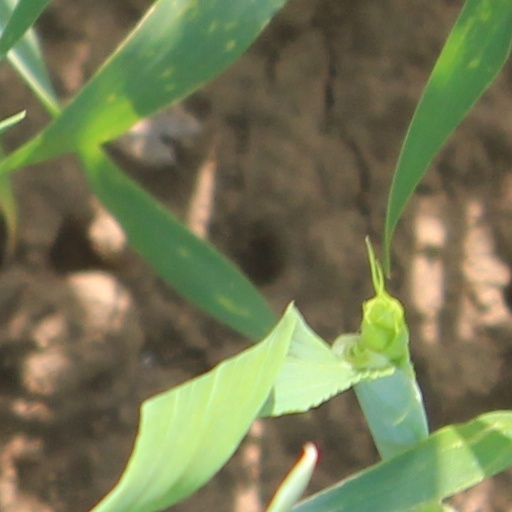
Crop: wheat